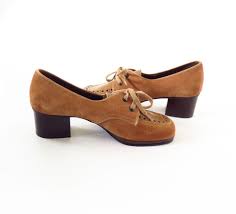
Label: Brogue